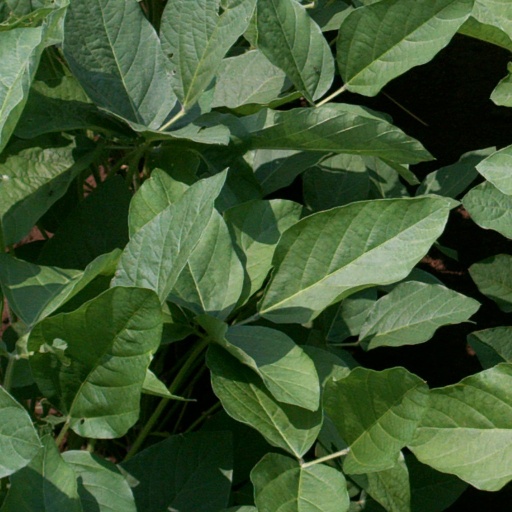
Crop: soybean